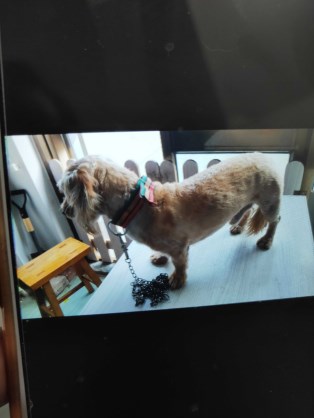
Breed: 3336-n000121-chinese_rural_dog